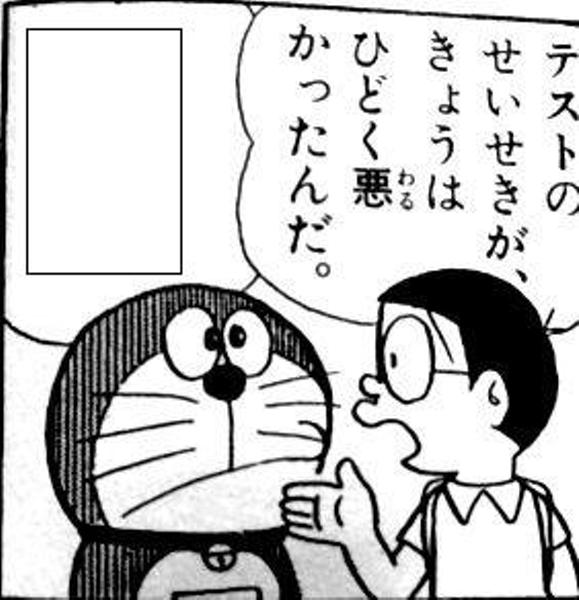
回答: 名前も書けなかったの?